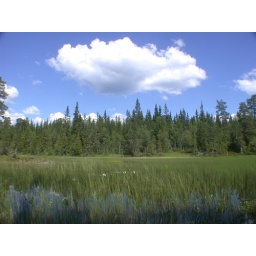
Cloud over white water lilies on a small lake in Nordmarka, Norway.